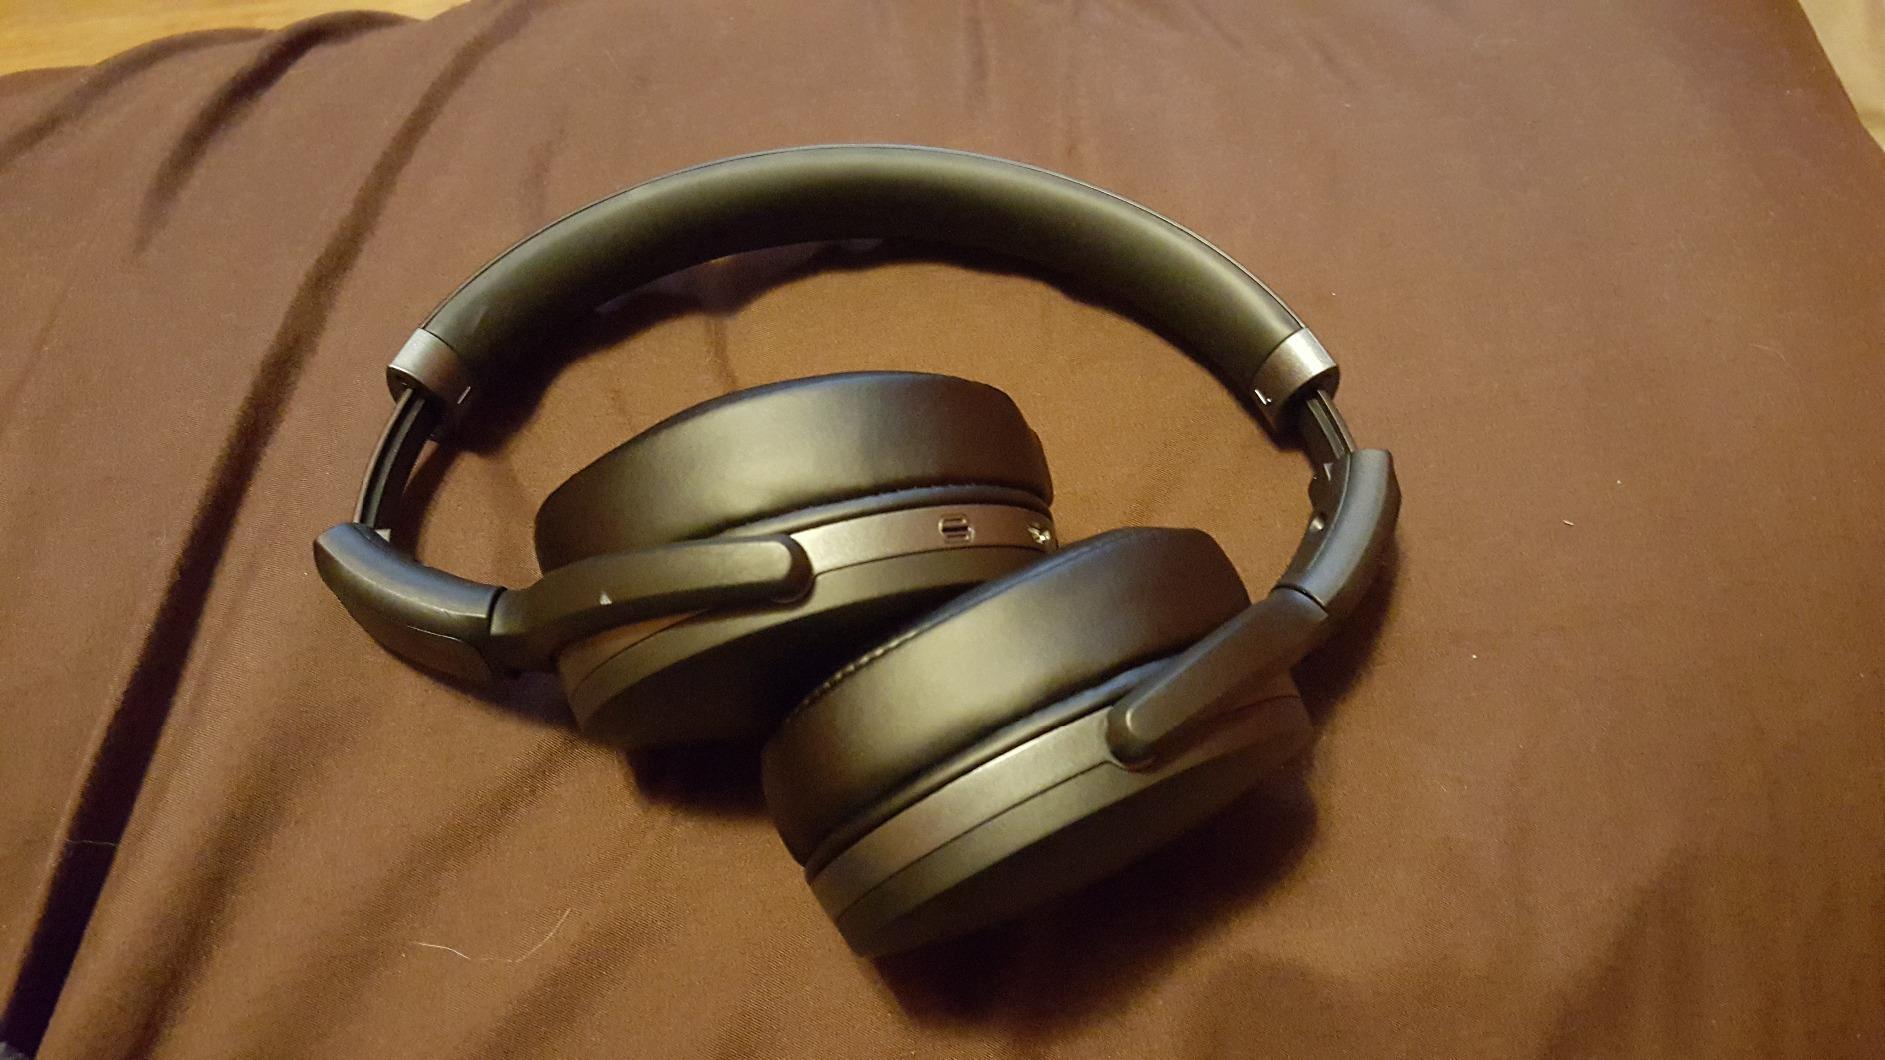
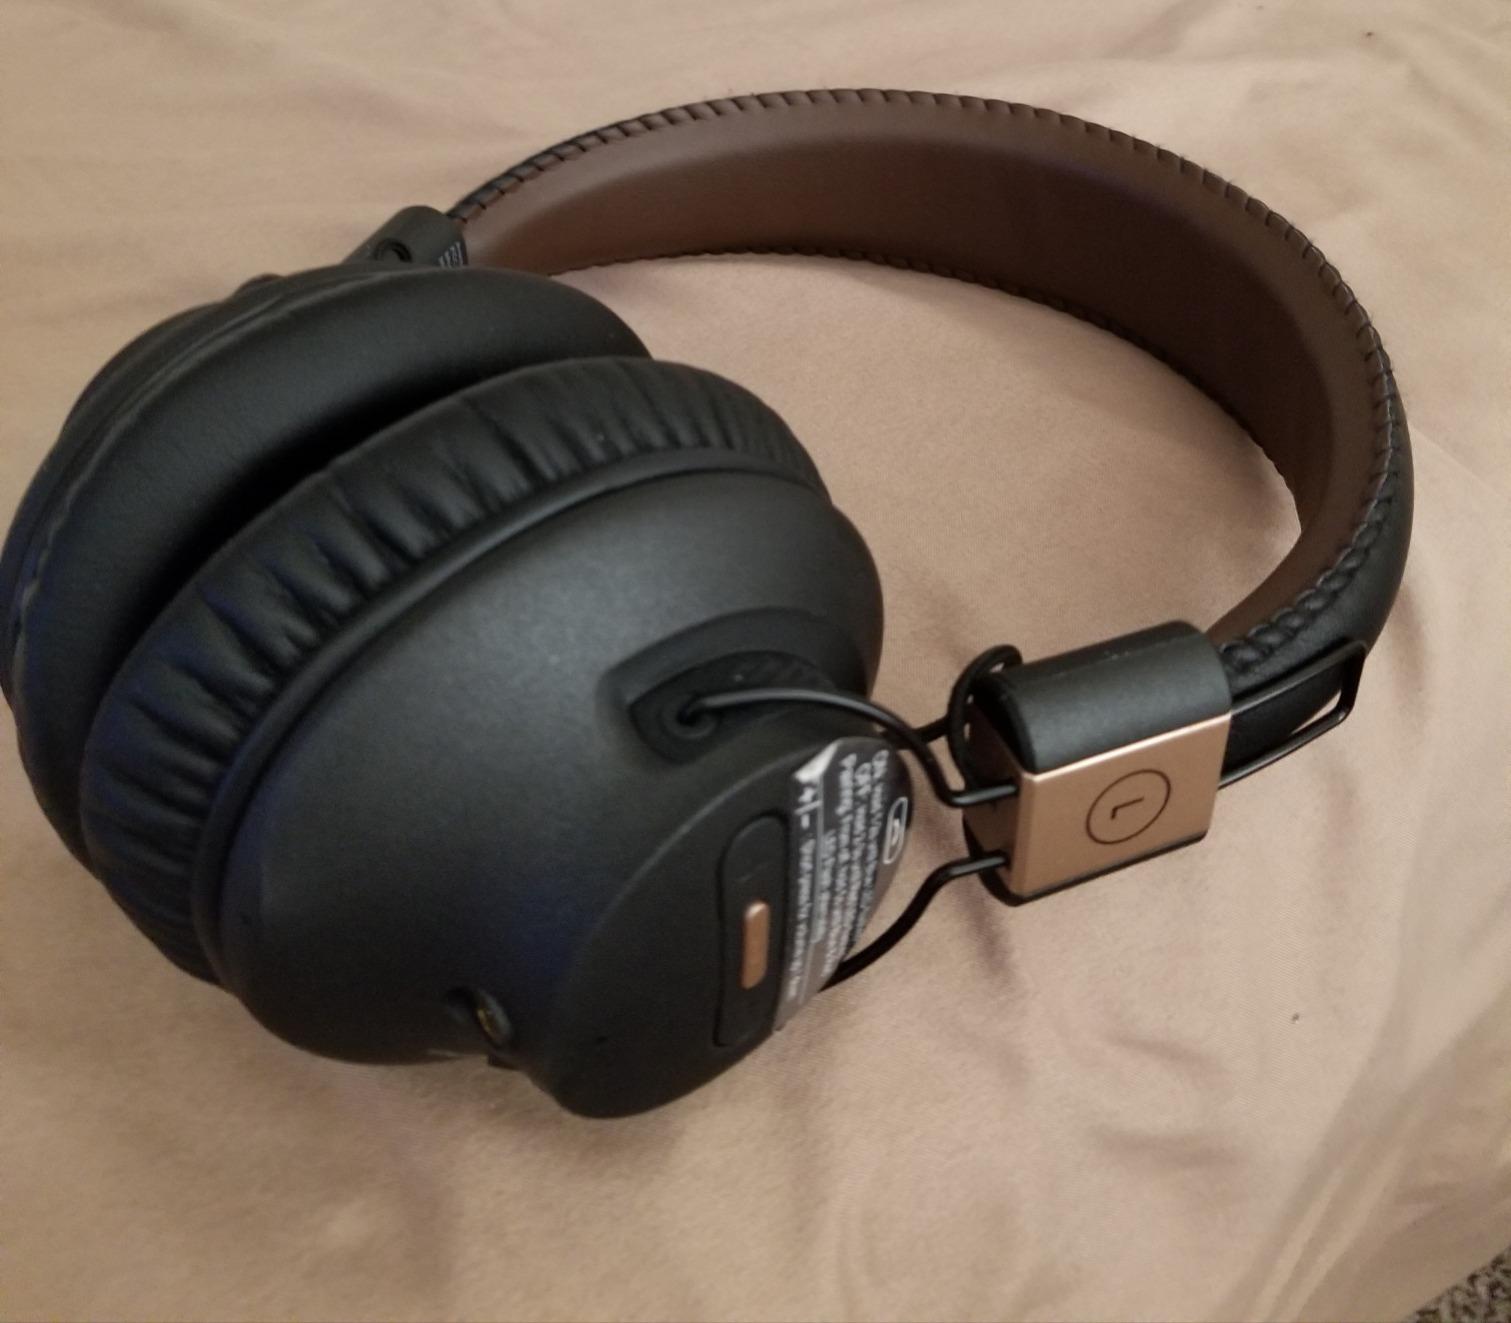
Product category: headphones
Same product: no